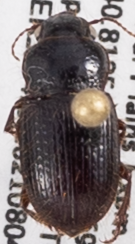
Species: Piosoma setosum
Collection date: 2021-08-04
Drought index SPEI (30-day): -1.106
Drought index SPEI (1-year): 0.03
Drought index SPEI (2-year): -0.446